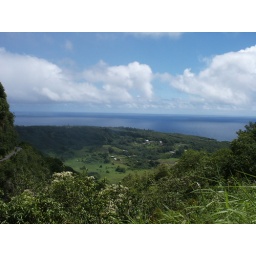
Off to the left is the road that wraps around and climbs to the point where I was standing to take this.